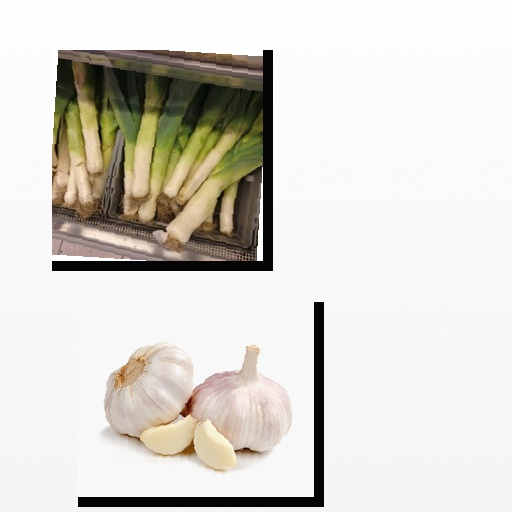
Food items: garlic, leek